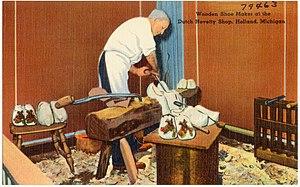
Un sabot est à l'origine une chaussure réalisée en creusant un morceau de bois pour que le pied puisse s'y glisser. Il est fait d'un seul tenant. La discipline s’appelle le sabotage, et le métier, le sabotier.
Holland est une ville américaine situé dans le comté d'Ottawa et comté d'Allegan, dans l'Ouest du Michigan. Elle est située sur la rivière Macatawa, à quelques kilomètres du lac Michigan. La grand majorité de cette ville est située dans le comté d’Ottawa mais déborde un peu sur le comté d'Allegan. En 2010, le recensement officiel accorda à Holland une population de 33 051 habitants.